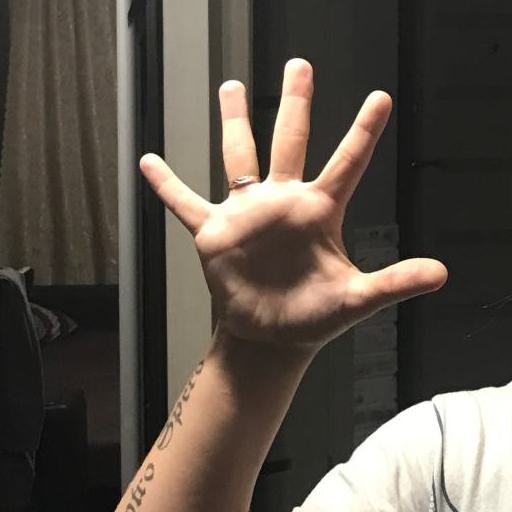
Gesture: palm